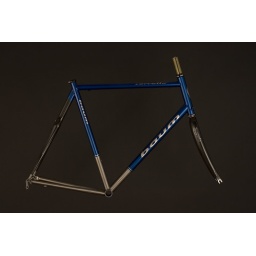
Paint Scheme: 3/4 Ti. Electric Blue main colour with Artic Silver lettering. Note clear over carbon seat stays.